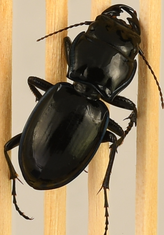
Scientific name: Pasimachus elongatus
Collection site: Central Plains Experimental Range NEON (CPER), plot CPER_006